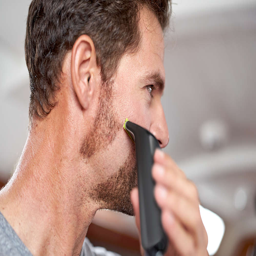
trim , edge and shave any length of hair